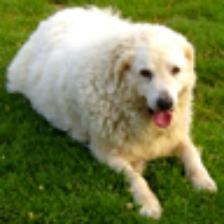
Label: NonHuman